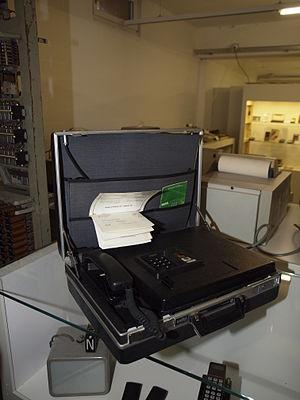
Un Natel A, le premier téléphone mobile Suisse. Manufacturé par Unitel et Autophon. Museum ENTER, Solothurn.